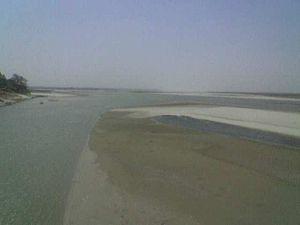
La Sarayu ou Sarju est une rivière qui traverse les états de l'Uttarakhand et de l'Uttar Pradesh.